MotoMaster

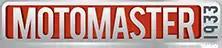

MotoMaster is the in-house line of automotive products sold exclusively at Canadian Tire stores. MotoMaster products ranged from oil filters and air filters, to MotoMaster branded tires. As of 2011, MotoMaster was the most popular replacement tire brand in Canada, with 13% market share by unit volume of the passenger replacement tire market and 10% market share by unit volume of the light truck replacement tire market.